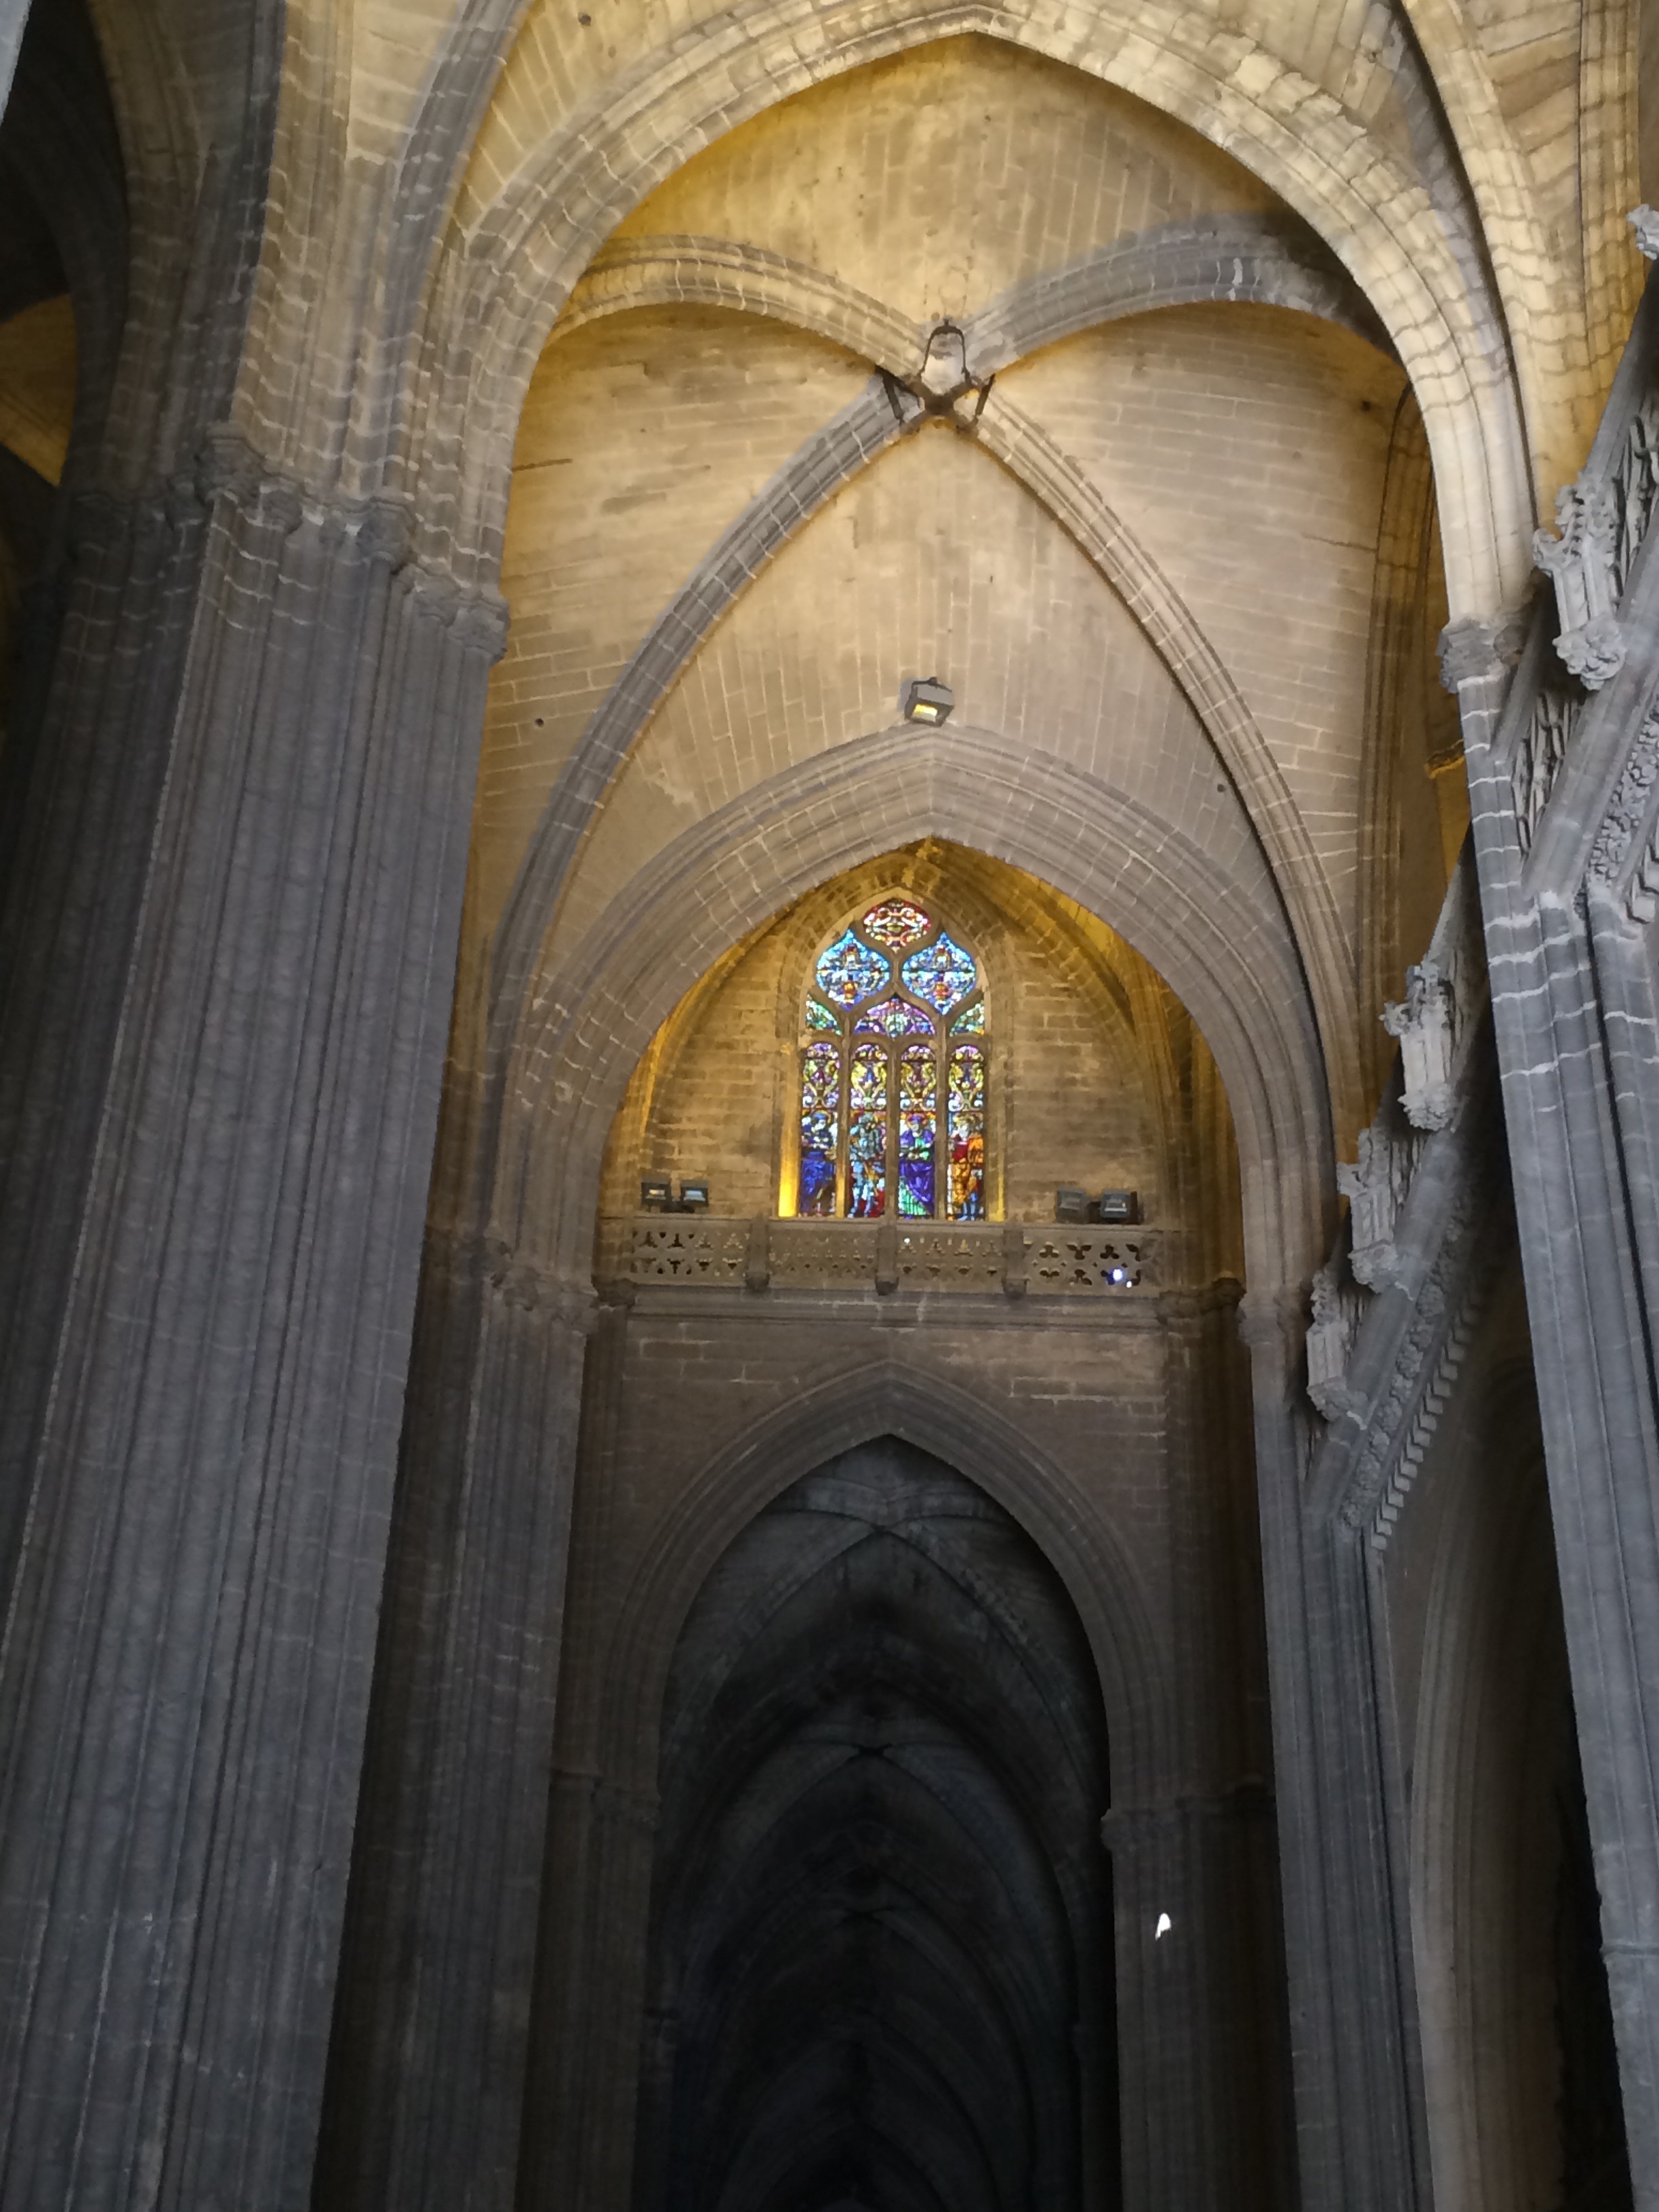
architecture, window, building, arch, church, cathedral, chapel, place of worship, spain, monastery, symmetry, seville, abbey, vault, basilica, middle ages, gothic architecture, ancient history